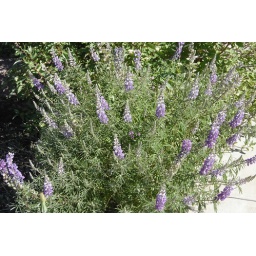
Some pretty purple flowers blooming right by the visitors center door at the Alamosa Wildlife Refuge